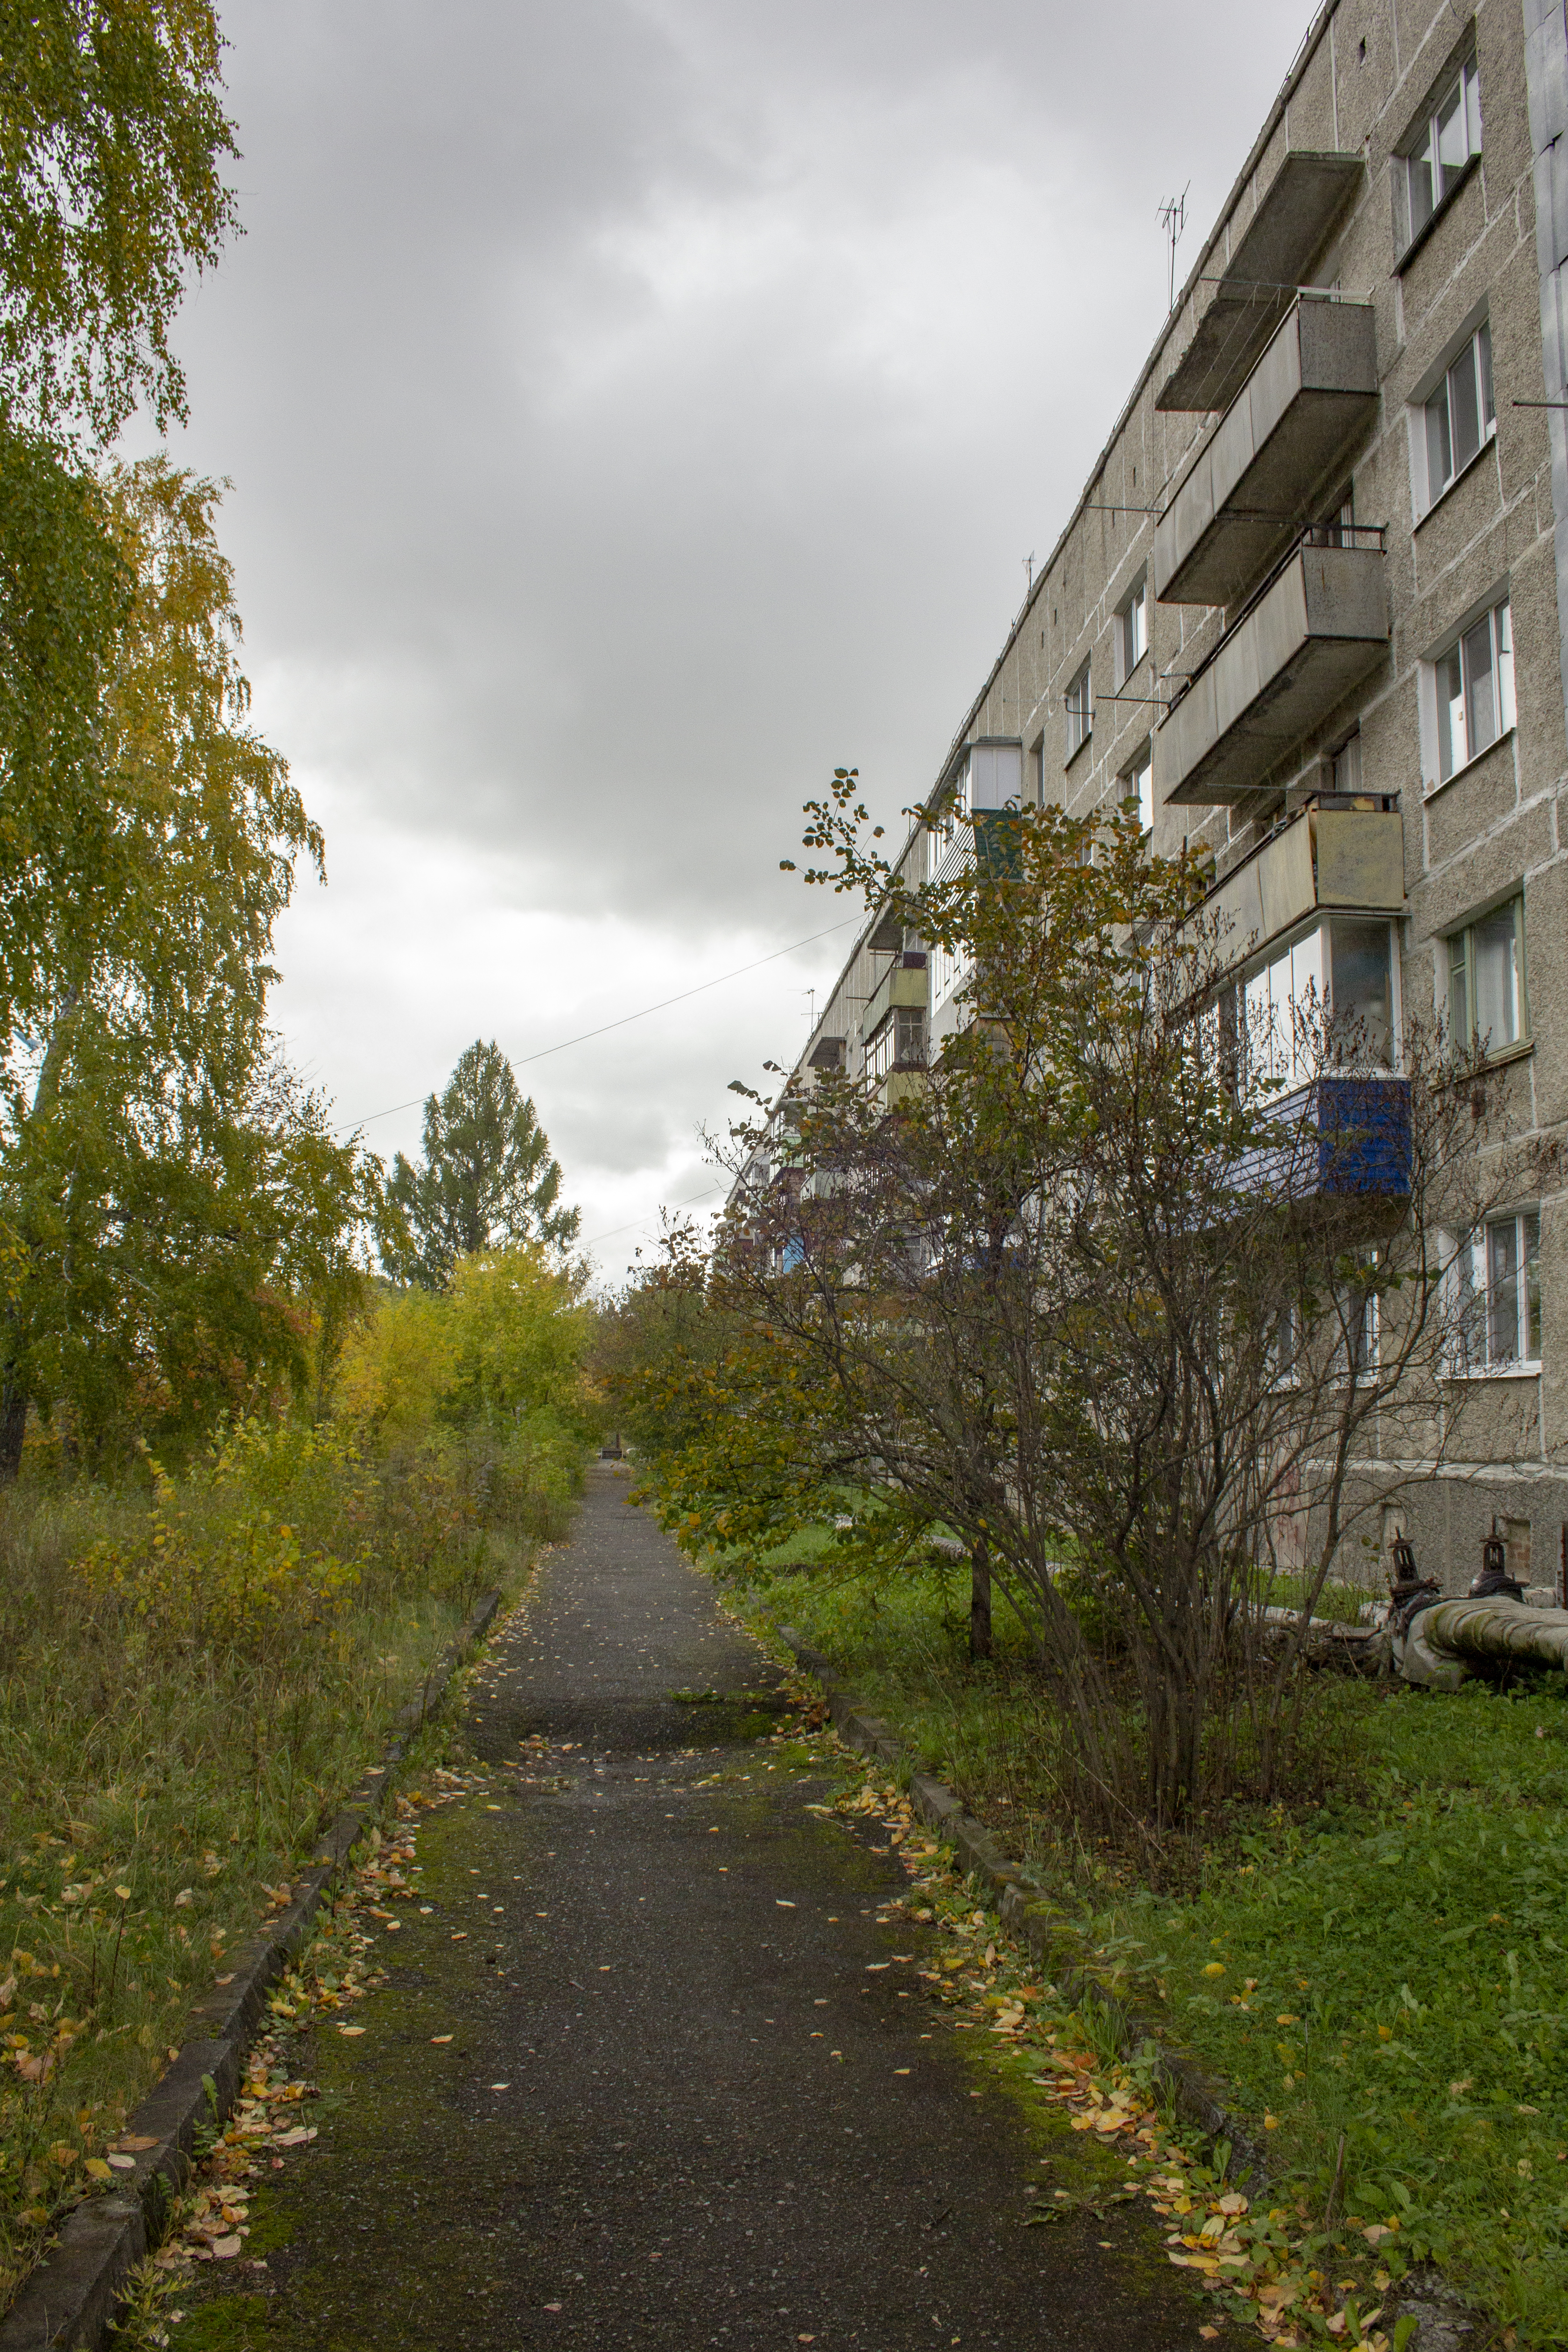
yard, sidewalk, house, housing, city, street, tree, sky, vegetation, road, grass, urban area, residential area, lane, architecture, spring, line, thoroughfare, infrastructure, branch, woody plant, leaf, cloud, neighbourhood, plant, road surface, rural area, landscape, building, sunlight, trail, land lot, suburb, nonbuilding structure, estate, mountain, asphalt